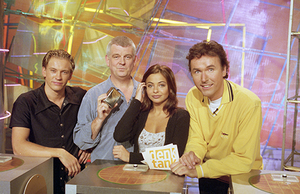
Ferri Somogyi, né Ferenc Imre Somogyi le 3 juin 1973 à Hilversum, est un acteur et disc jockey néerlandais.